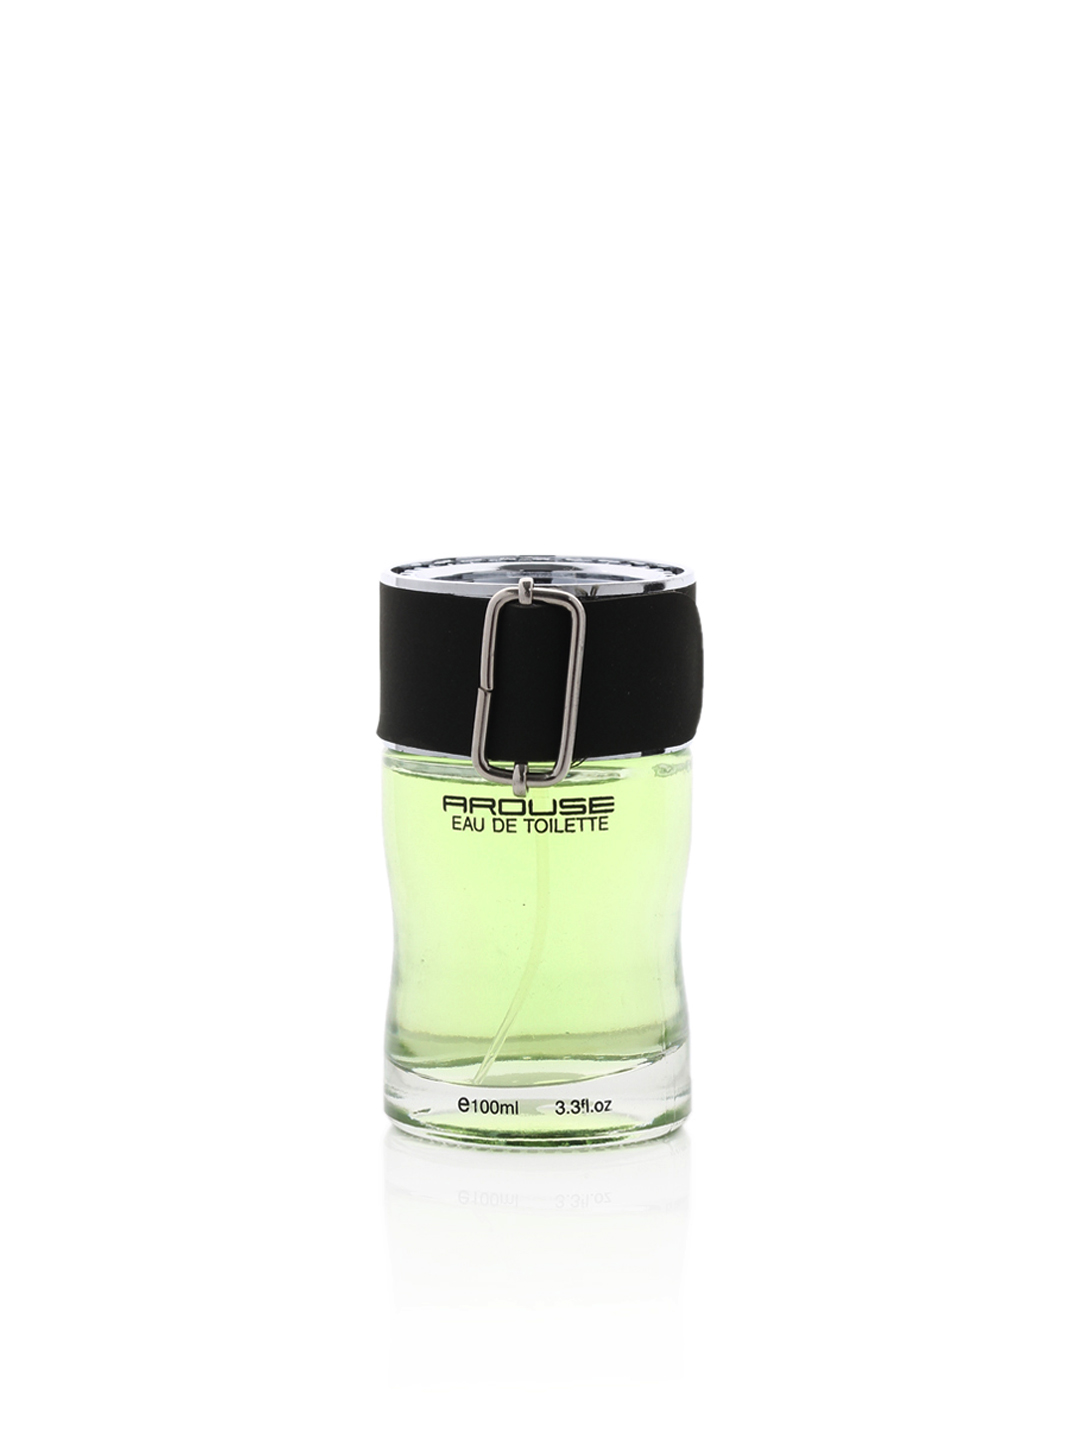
Jacques M Men Fragrance
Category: Personal Care / Fragrance / Perfume and Body Mist
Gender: Men
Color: Olive
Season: Spring 2017
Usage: Casual